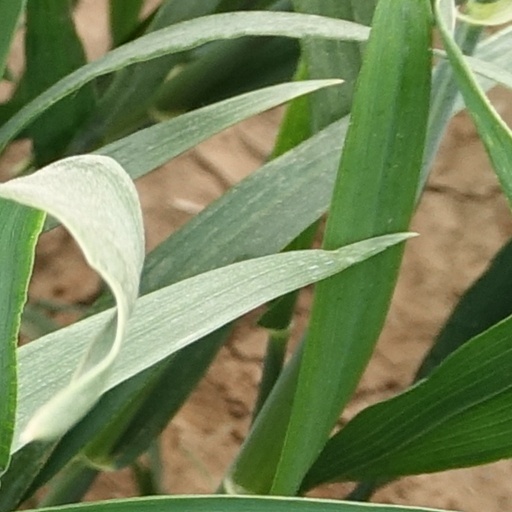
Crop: wheat